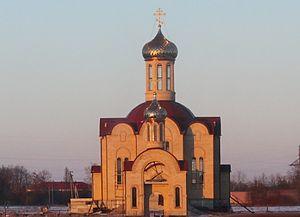
Skidziel ou Skidal ou Skidel est une ville de la voblast de Hrodna ou oblast de Grodno, en Biélorussie. Sa population s'élevait à 10 554 habitants en 2015.